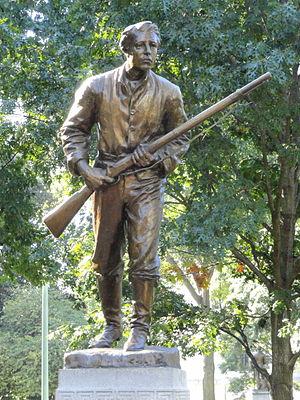
John Gutzon de la Mothe Borglum est un artiste et sculpteur américain qui devint mondialement célèbre pour son œuvre du mont Rushmore qui représente quatre grands présidents américains. Ces quatre visages de 18 mètres de haut se situent dans l'État du Dakota du Sud dans les collines Black Hills.